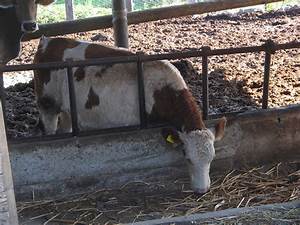
Label: mucca